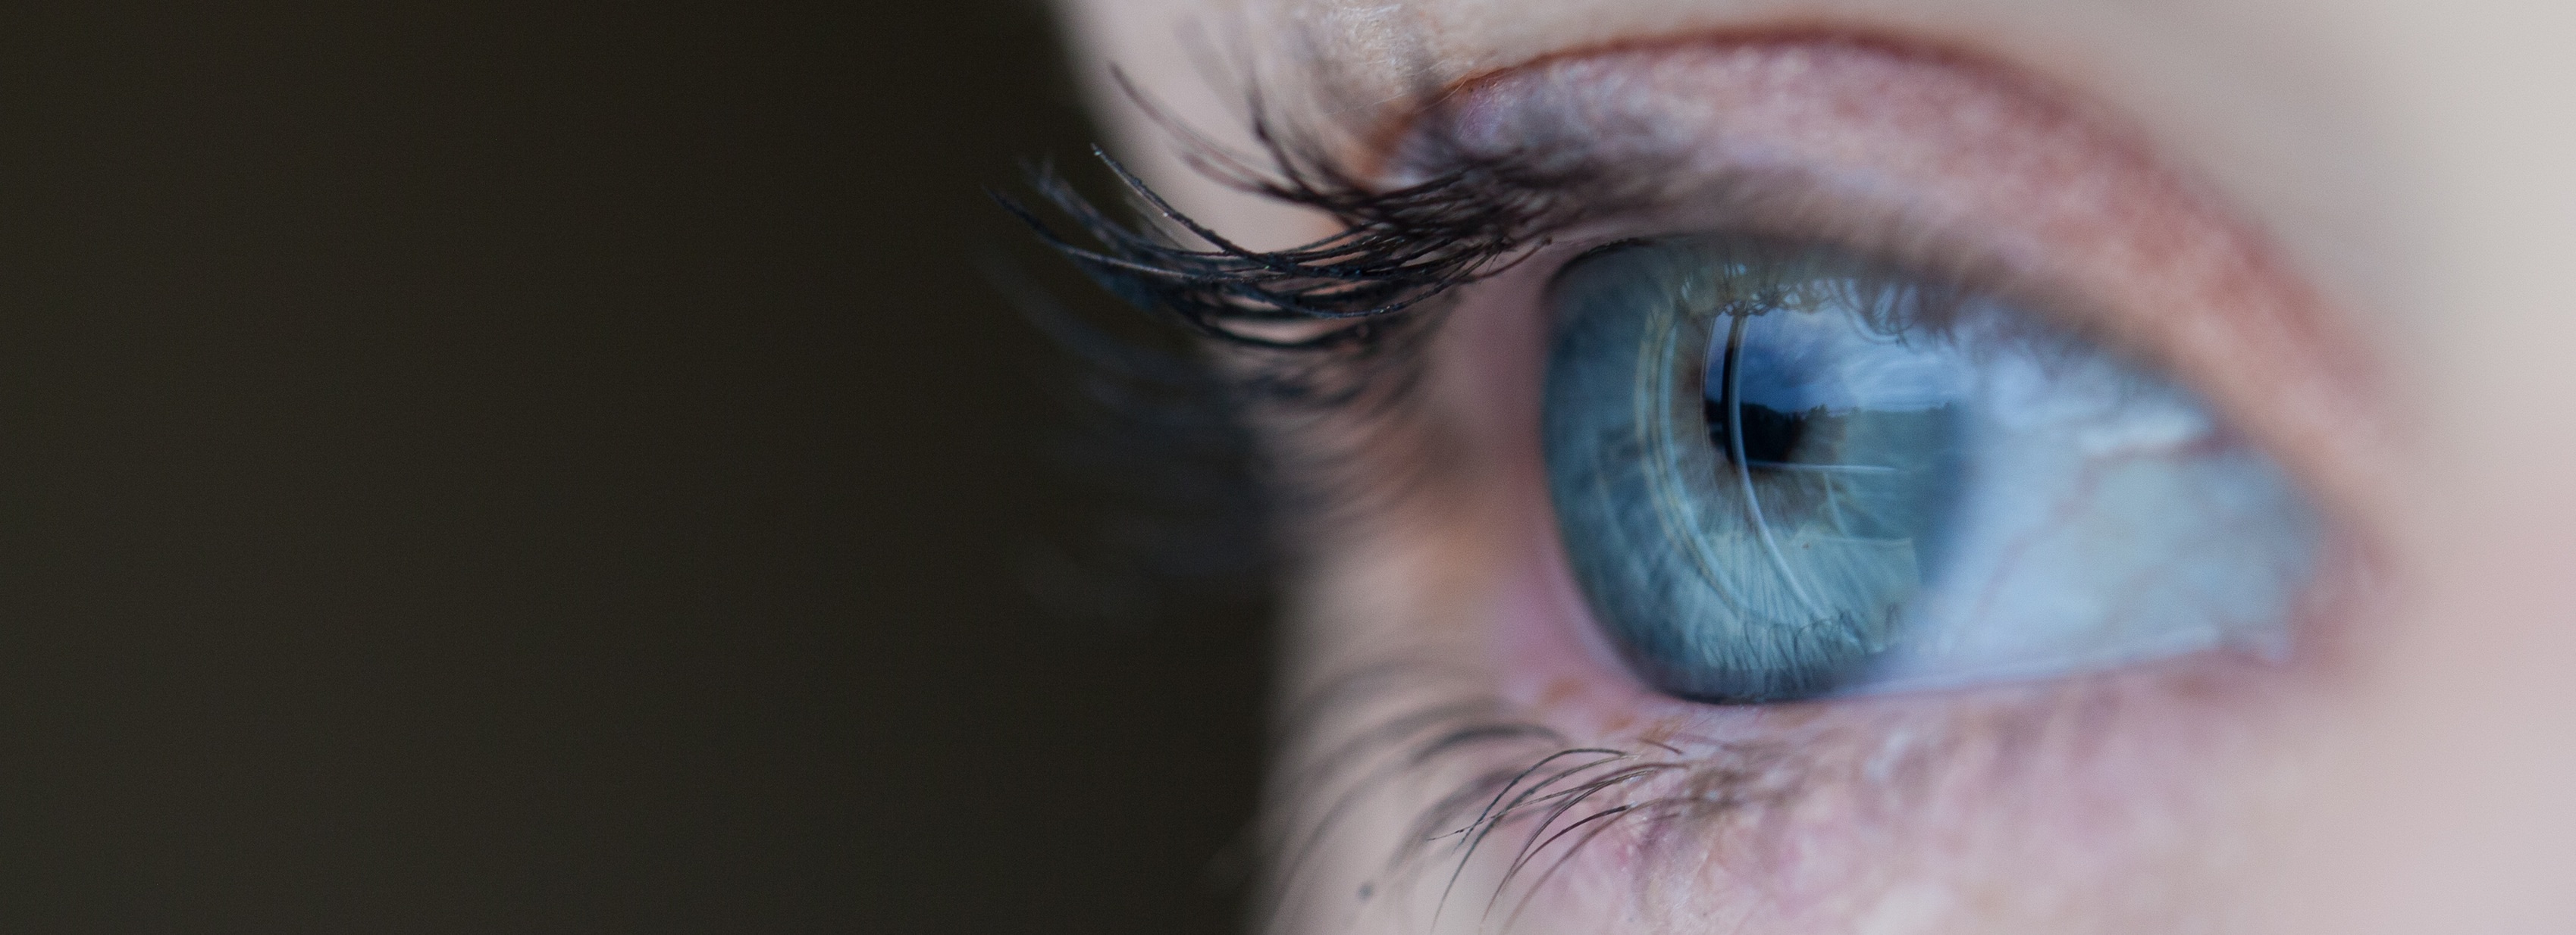
girl, woman, photography, looking, female, model, macro, human, blue, ear, makeup, eyebrow, mouth, make up, eyelash, close up, human body, face, nose, retina, iris, eye, vision, glasses, head, organ, staring, eyeball, cosmetics, eyelashes, vision care, eyelash extensions